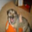
Label: dog